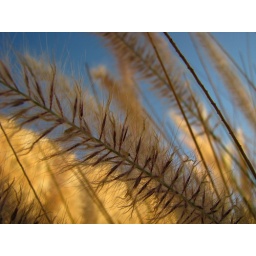
jerusalem grass near the old city wall